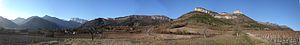
Panorama du Barry depuis les vignes entourant le village de Vercheny (Utilisateur:Donsez).
Le coteaux-de-die est un vin blanc d'appellation d'origine contrôlée produit dans la haute vallée de la Drôme. Cette AOC désigne des vins blancs secs produits sur la même aire d’appellation que la Clairette de Die.
Le vin de montagne constitua longtemps une anomalie ampélographique. Les vignes sont des plantes rustiques qui généralement ne trouvent pas de terrain favorable au-delà de 600 à 700 mètres d'altitude, milieu des plus rustiques lui aussi. Cependant les vignerons de certaines régions de montagne ont su sélectionner depuis longtemps des ceps et les adapter à des altitudes beaucoup plus élevées. Ainsi on trouve des vignes dans les zones montagneuses de plusieurs pays comme la France, la Suisse, l'Italie, l'Argentine, le Chili, mais aussi dans tous les pays européens ayant des zones de montagne.
La clairette de Die est un vin effervescent d'appellation d'origine contrôlée du vignoble de la vallée du Rhône et plus exactement de la vallée de la Drôme.